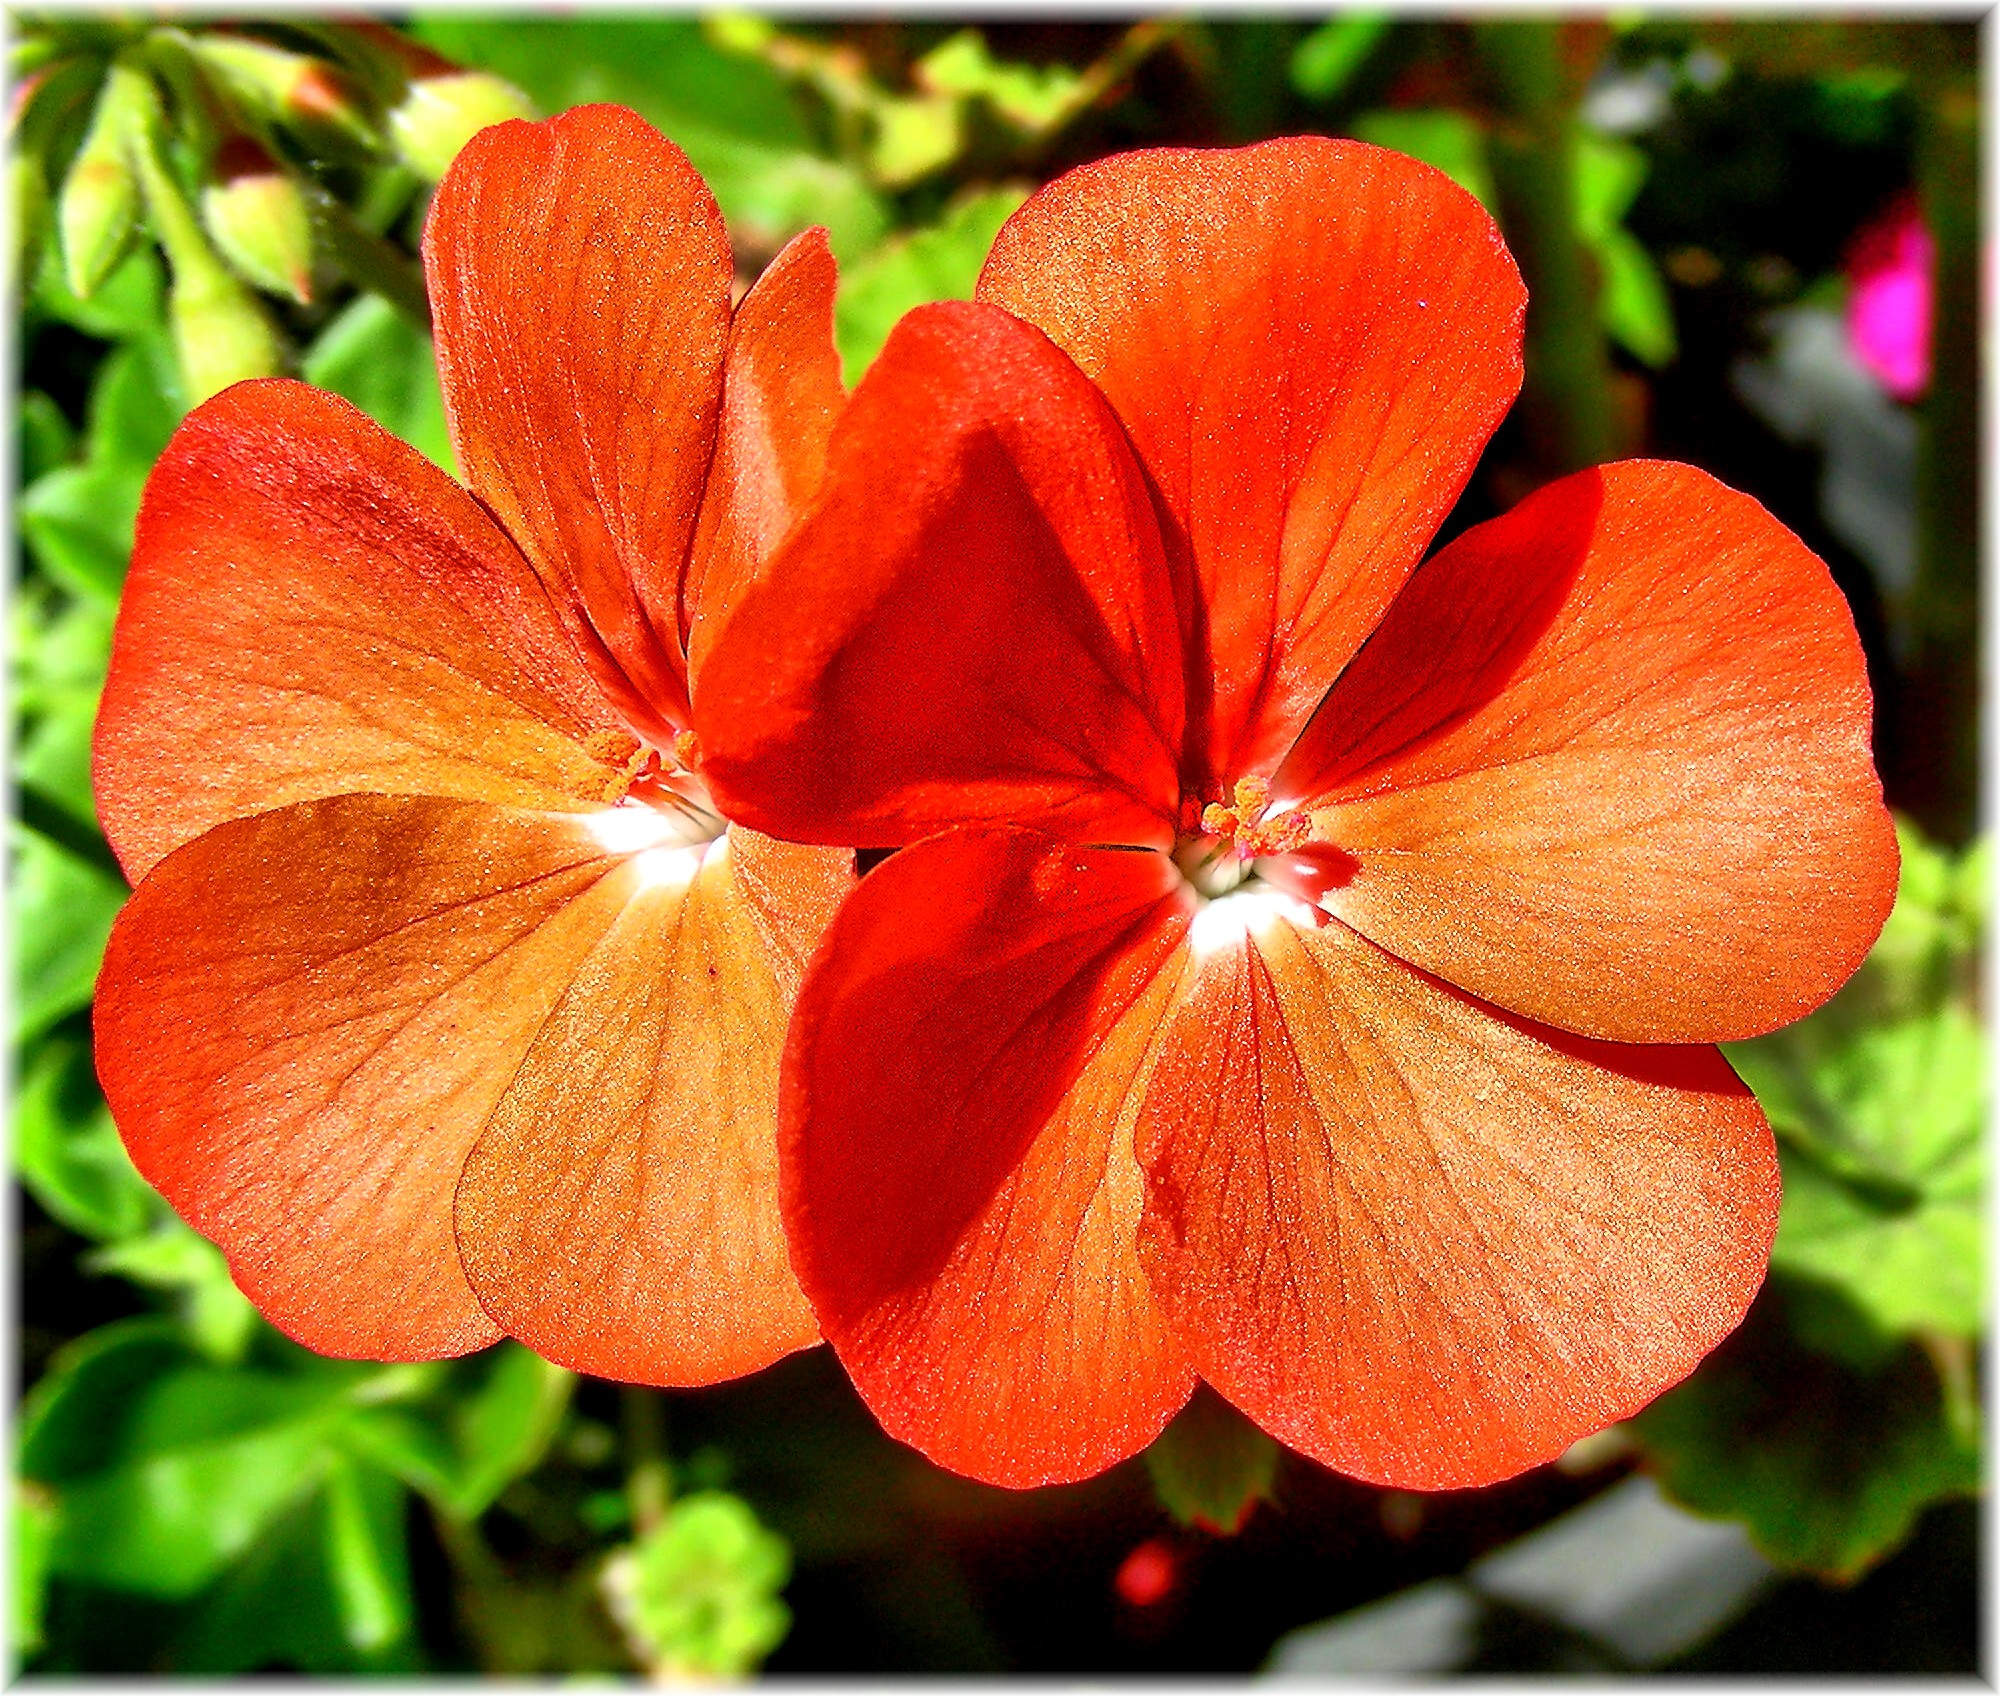
nature, plant, leaf, flower, petal, red, botany, flora, wildflower, rojo, naturaleza, flores, galicia, natureza, geranios, natur, galiza, frores, macro photography, pansy, flowering plant, annual plant, land plant, violet family